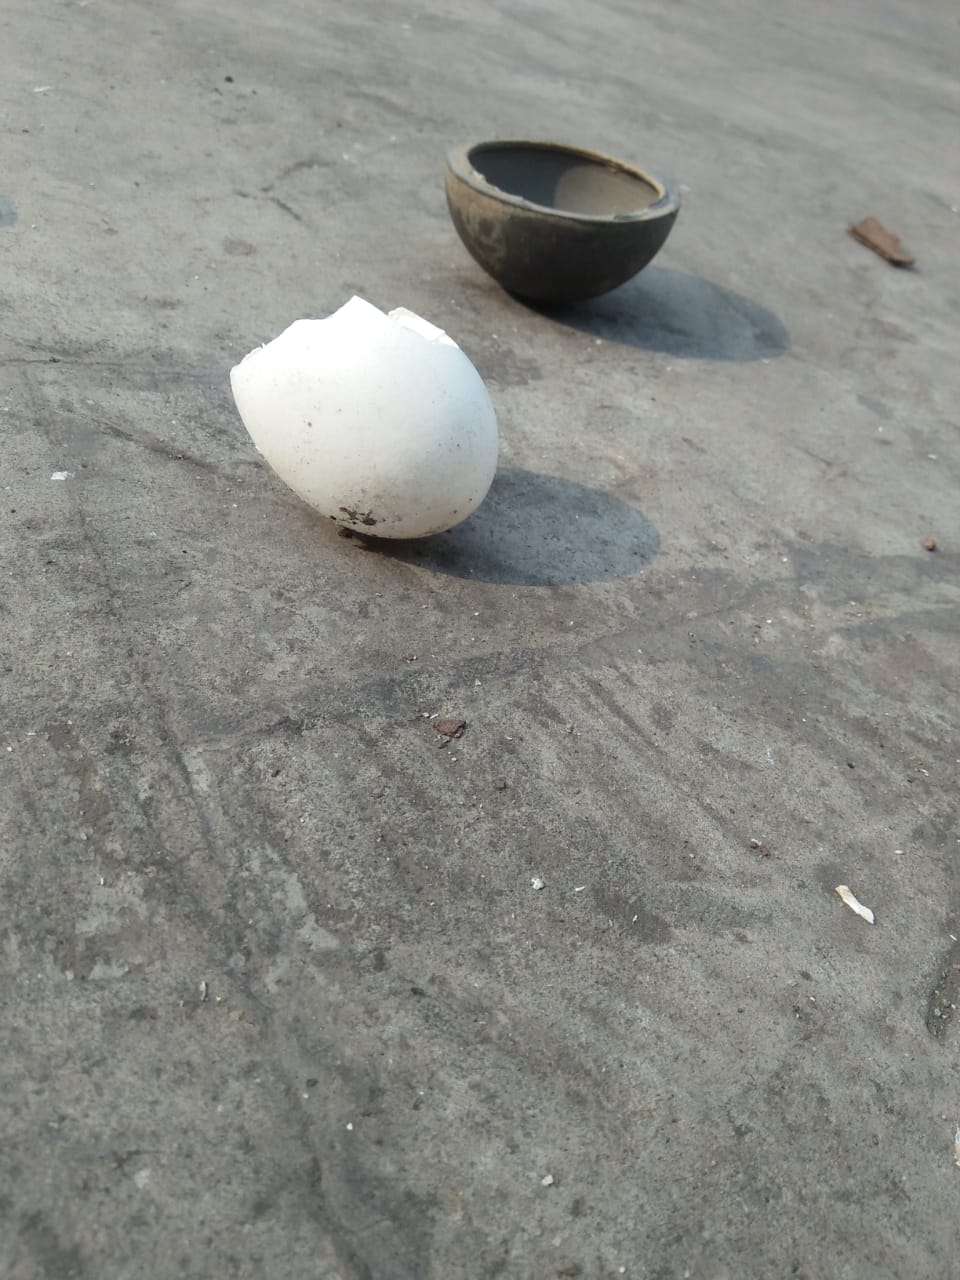
Label: eggshells